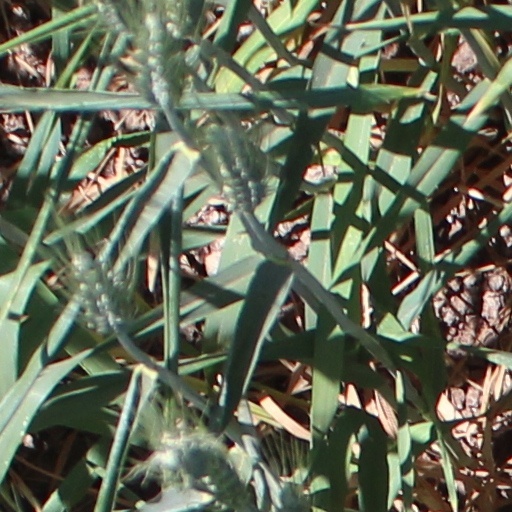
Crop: wheat